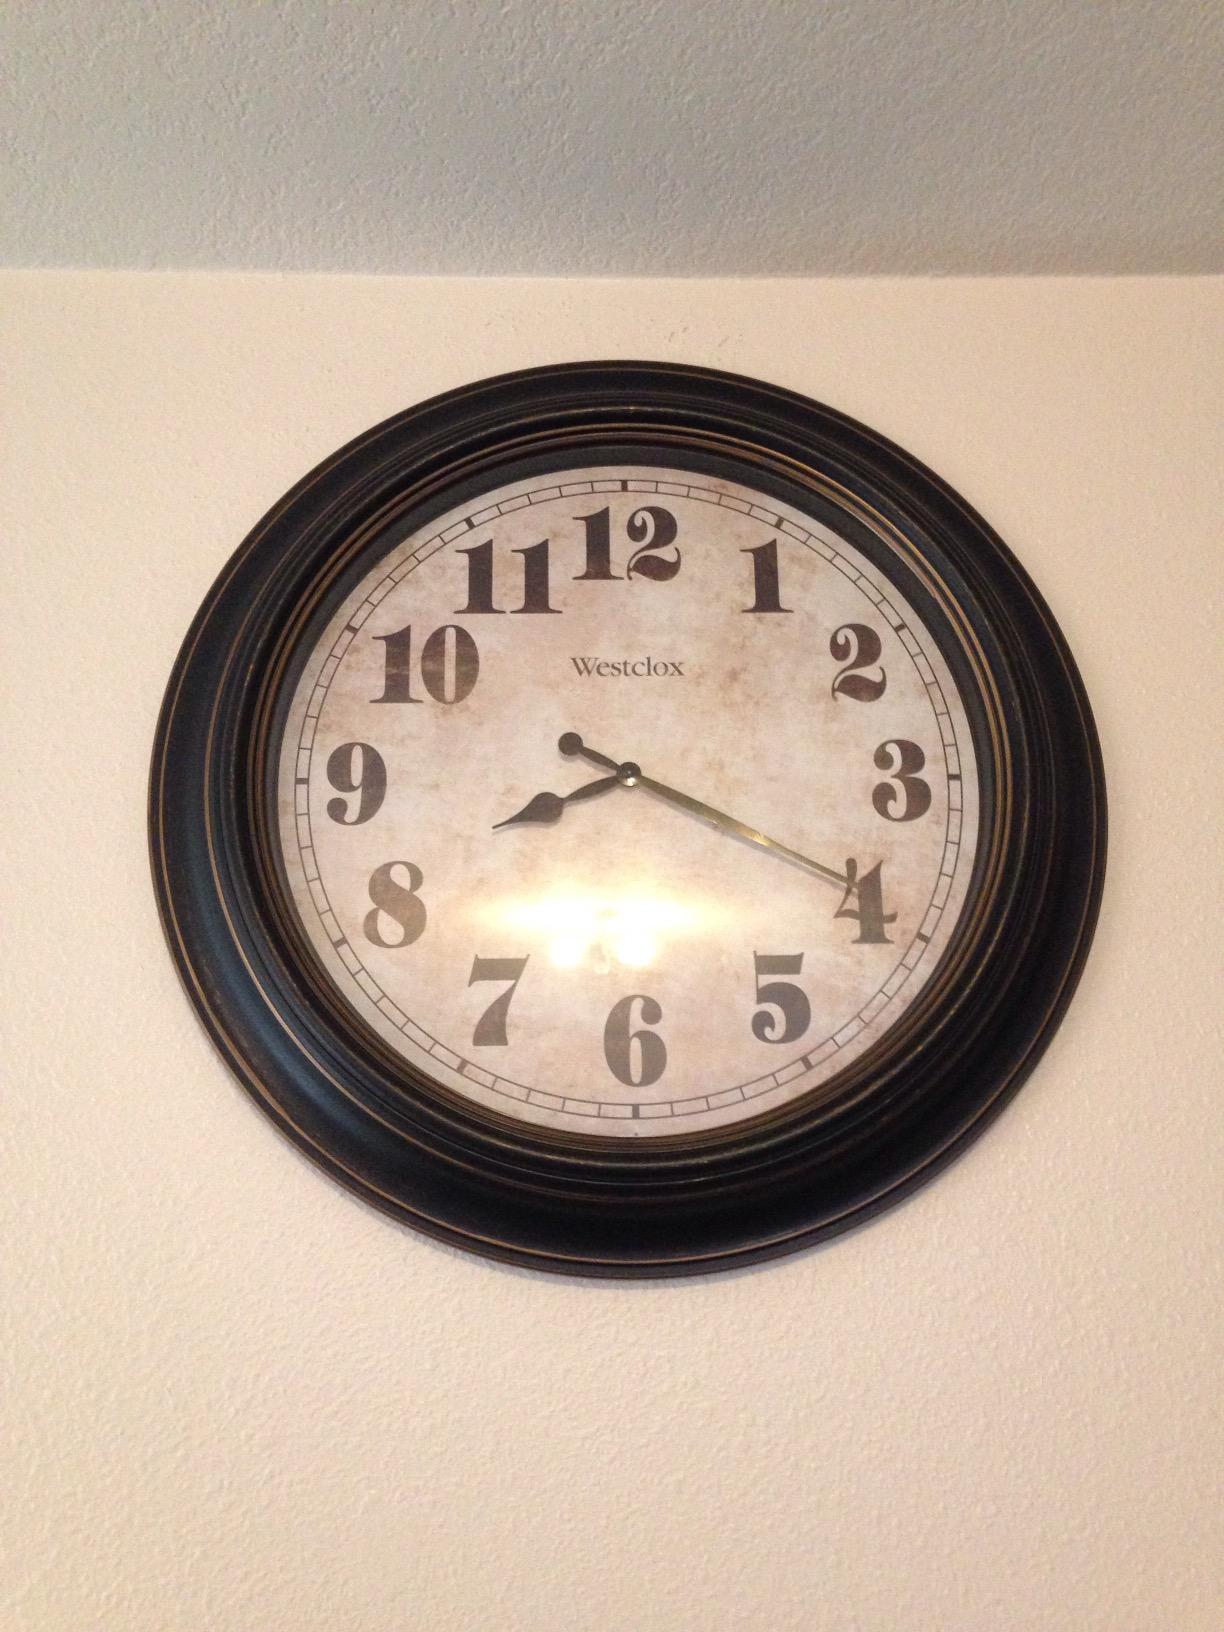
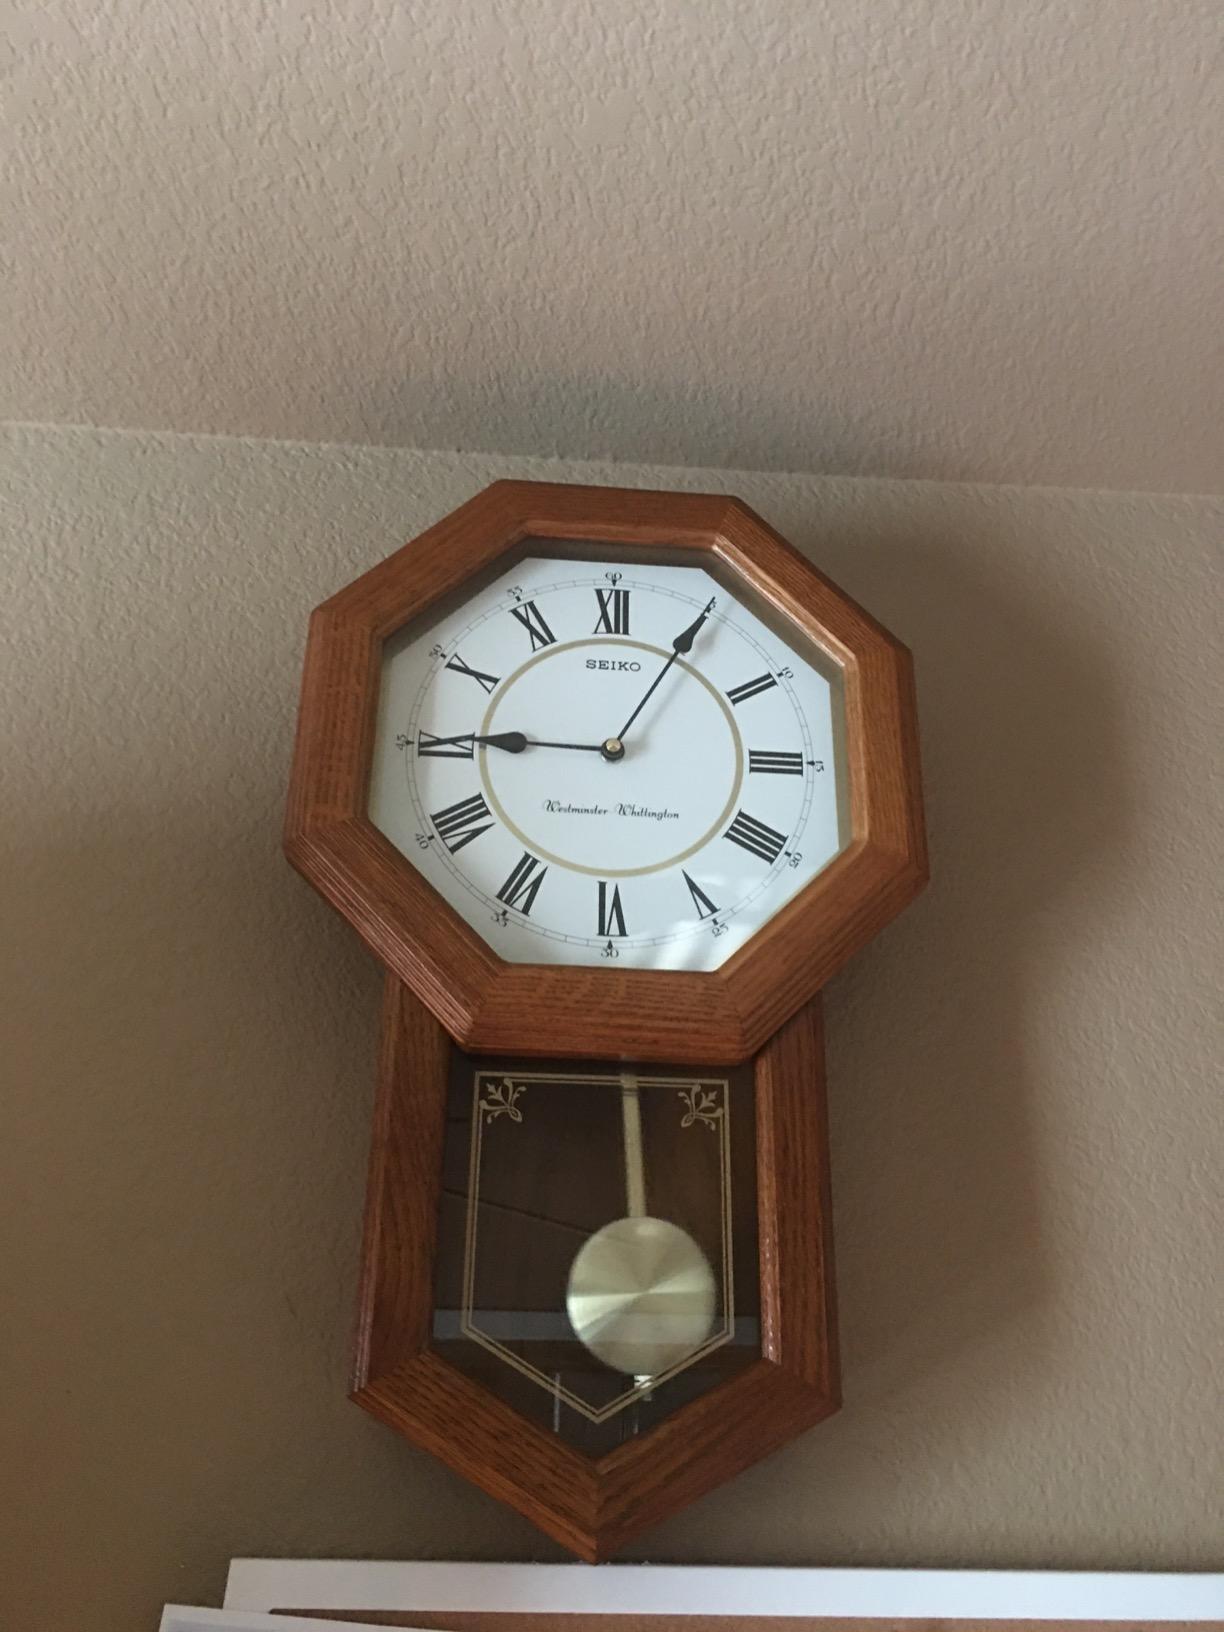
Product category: clock
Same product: no